Marrickville railway station

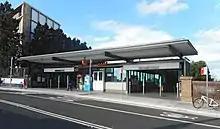
Main entrance in 2017

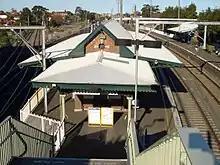
Station prior to upgrade.

Transit Systems operates two bus routes via Marrickvile station, under contract to Transport for NSW: